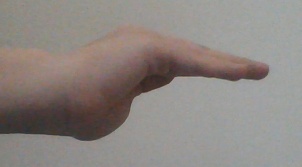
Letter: haa